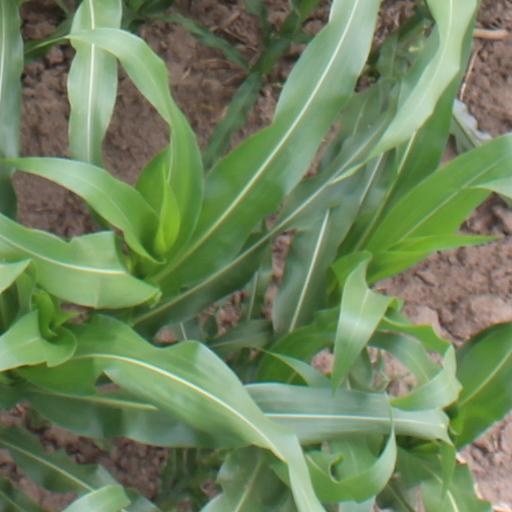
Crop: maize; corn